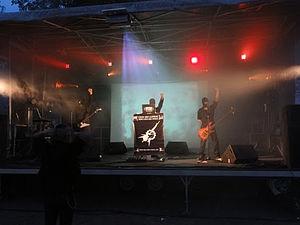
Muckrackers est un groupe de metal industriel français, originaire de la Lorraine. Le nom semble inspiré par les muckrakers, des journalistes publiant des rapports impliquant des politiciens ou industriels et soulevant des questions de société aux États-Unis, dans les années 1890 à 1930. Le groupe produit ses propres disques qu'il sort grâce à son label discographique, Les Forges Alliées.
Cette page concerne les événements qui se sont produits durant l'année 1998 en Lorraine.